Ben Coad

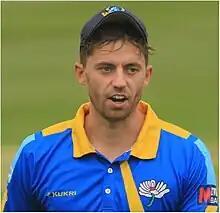
Coad in 2023

Benjamin Oliver Coad (born 10 January 1994) is an English cricketer, contracted to play for Yorkshire County Cricket Club.